2019 Whakaari / White Island eruption

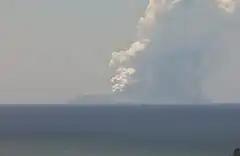
Whakaari / White Island, nine minutes after the eruption

On 9 December 2019, Whakaari / White Island, an active stratovolcano island in New Zealand's northeastern Bay of Plenty region, explosively erupted. The island was a popular tourist destination, known for its volcanic activity, and 47 people were on the island at the time. Twenty-two people died, either in the explosion or from injuries sustained, including two whose bodies were never found and were later declared dead. A further 25 people suffered injuries, with the majority needing intensive care for severe burns. Continuing seismic and volcanic activity, together with heavy rainfall, low visibility and the presence of toxic gases, hampered recovery efforts over the week following the incident.